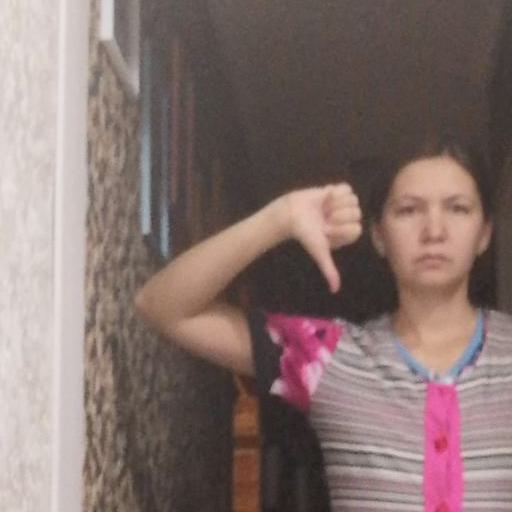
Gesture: dislike